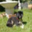
Label: dog